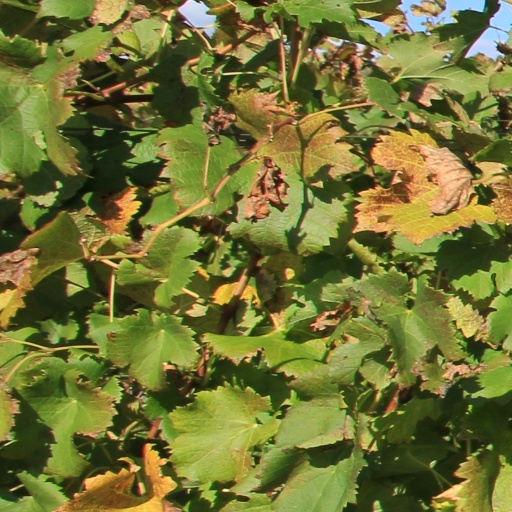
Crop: grape